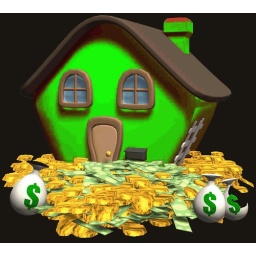
save money by hiring a green builder to design and build your dream eco house